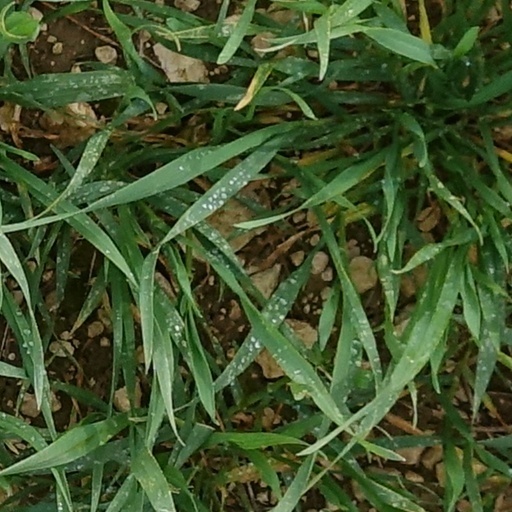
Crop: wheat